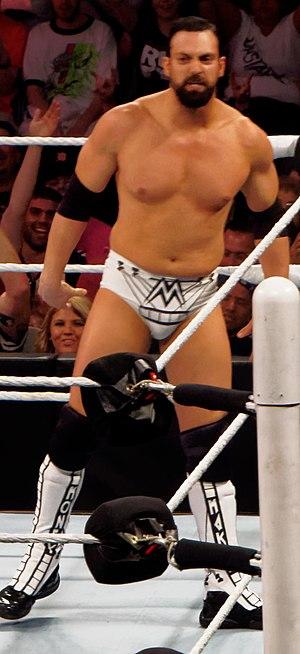
Aaron Steven Haddad est un catcheur américain d'origine libanaise.